Helen Macdonald (writer)

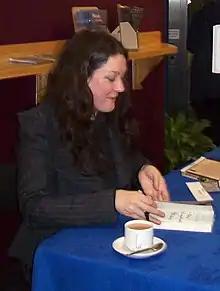
Macdonald in 2015

Helen Macdonald (born 1970) is an English writer and naturalist. Non-binary, they are best known as the author of "H is for Hawk", which won the 2014 Samuel Johnson Prize and Costa Book Award; in 2016, the book won the "Prix du Meilleur Livre Étranger" in France.